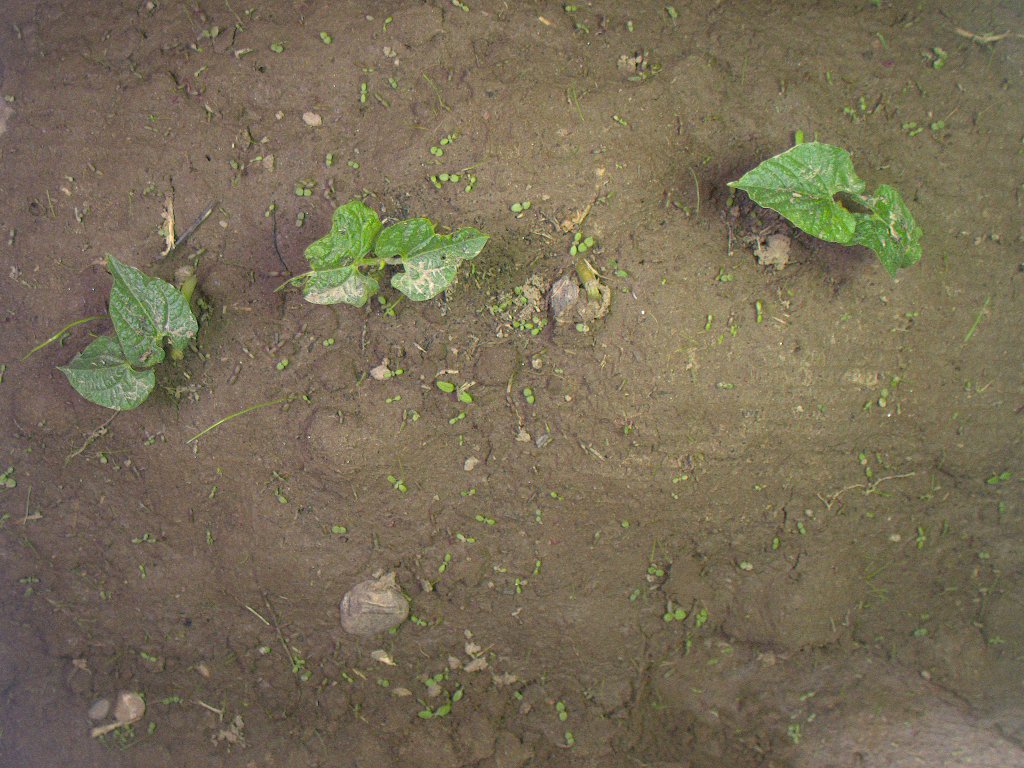
Crop: bean
Objects: bean, bean, bean, stem_bean, stem_bean, stem_bean